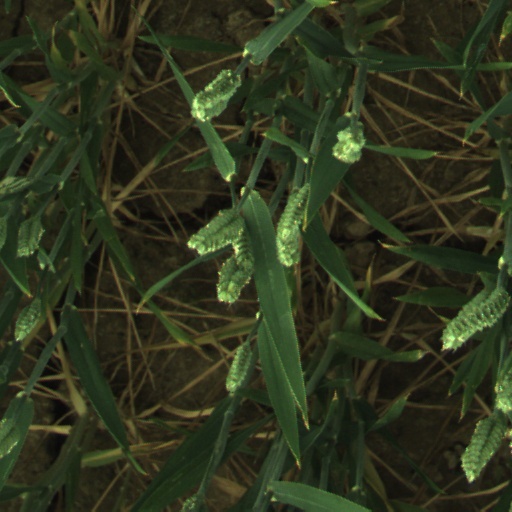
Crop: wheat